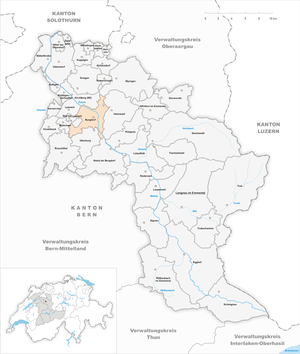
Berthoud, appelée Burgdorf en allemand, est une ville et une commune suisse du canton de Berne, située dans l'arrondissement administratif de l'Emmental.